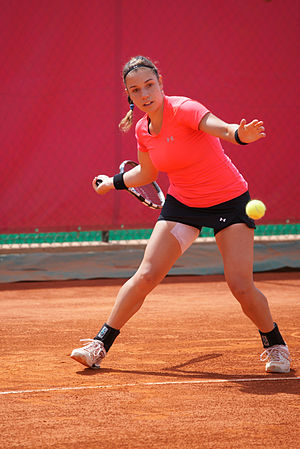
Sharon Fichman
Sharon Fichman er en kvindelig professionel tennisspiller fra Canada.